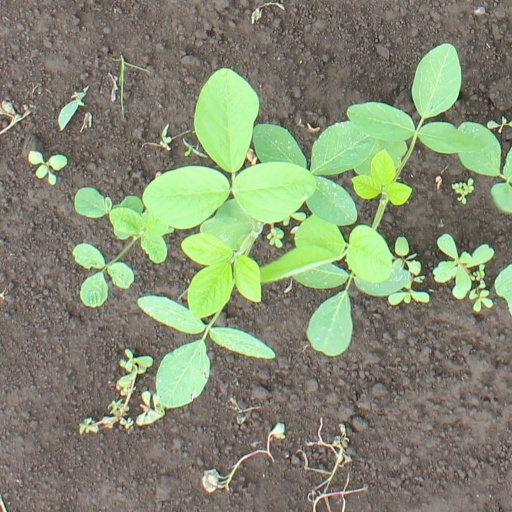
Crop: soybean